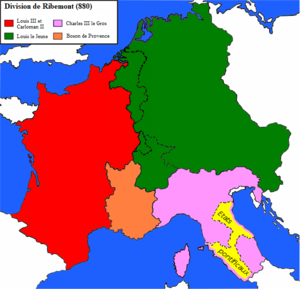
L'empire carolingien au traité de Ribemont (880).
Les pagi sont des divisions territoriales héritées de la conquête romaine et caractéristiques de l'administration carolingienne.
Boson de Provence ou Boson V de Provence est un monarque lotharingien.
La Première bataille d'Andernach est une bataille qui se déroula le 8 octobre 876 sur les rives du Rhin, près de la ville d'Andernach, opposant Charles le Chauve, roi de la Francie occidentale, et son neveu Louis III de Germanie. Elle se termine par la défaite de Charles le Chauve et entraîne la fin de ses prétentions sur le territoire de la Francie orientale, tout en renforçant les frontières occidentales du futur Saint-Empire romain germanique qui resteront presque inchangées jusqu'à la fin du Moyen Âge.
Les Serments de Strasbourg, datant du 14 février 842, signent l'alliance militaire entre Charles le Chauve et Louis le Germanique, contre leur frère aîné, Lothaire Iᵉʳ. Ils sont tous trois les fils de Louis le Pieux, lui-même fils de Charlemagne. Ces serments précèdent d'un an le traité de Verdun, lequel sera d'une importance géopolitique considérable.
Les pagis sont des divisions territoriales héritée de la conquête romaine et caractéristiques de l'administration carolingienne.